Royal Observatory, Greenwich

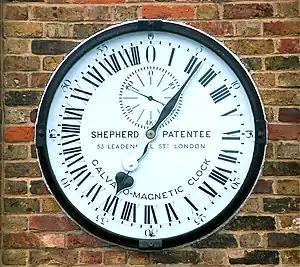
The Shepherd Gate Clock at the gates of the Royal Greenwich Observatory. This clock shows Greenwich Mean Time all year round, ie. it is not set to British Summer Time in the summer.

A key instrument for determining time was the Airy Transit Circle (ATC), which was used primarily from 1851 to 1938. It was agreed that the (Prime) "meridian line marked by the cross-hairs in the Airy Transit Circle eyepiece would indicate 0° longitude and the start of the Universal Day". (Note, however, that this Prime Meridian is obsolete; the ITRF Zero Meridian, which is more than 100 meters east, is the modern standard defining longitude.) The time was determined by marking the time a star of known location would pass through the aimpoint of the telescope. In a reverse case, this type of instrument was also used for making star charts. The stars whose position was known precisely enough for being used for time determination, were called "clock stars".